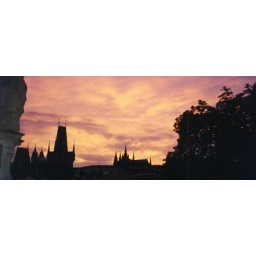
Charles Bridge in Prague coloered yellow and red in 2000 summer.